Rarotonga

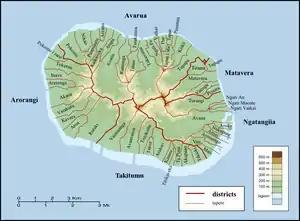
Land districts and tapere of Rarotonga

Oranges had been introduced by the "Bounty" mutineers, and after annexation developed into a major export crop, though exports had been disrupted by poor shipping. In 1945 the industry was revived with a government-led citrus replanting scheme, and in 1961 a canning factory was opened to allow the export of juice. The industry survived until the 1980s, but collapsed after New Zealand adopted Rogernomics and removed privileged market access.